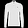
Label: Pullover